Thomas J. Latham

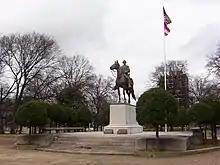
The Nathan Bedford Forrest Monument in Memphis

Latham died on July 24, 1911, in Memphis, Tennessee. He was buried at the Elmwood Cemetery. By the time of his death, he was worth an estimated US$1 million.